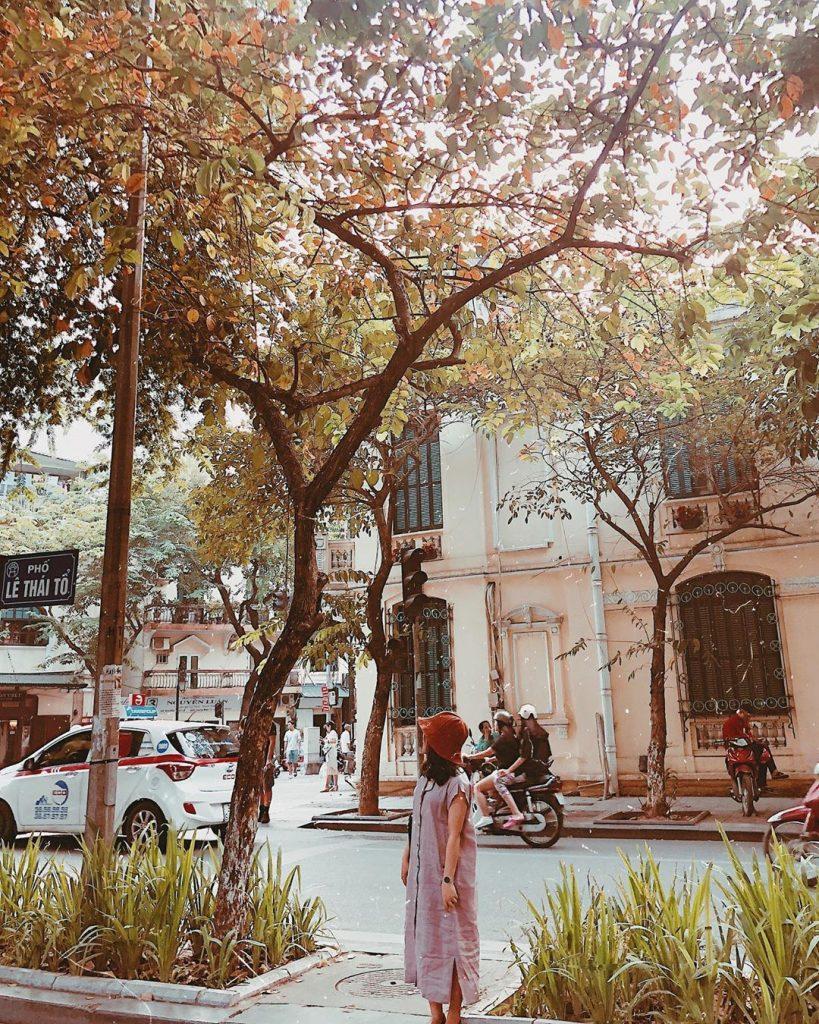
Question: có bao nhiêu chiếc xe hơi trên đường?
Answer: có một chiếc xe hơi trên đường